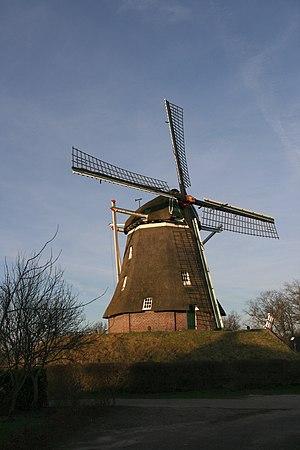
Ane est un petit village dans la commune néerlandaise de Hardenberg, dans la province d'Overijssel. Le 1ᵉʳ janvier 2006, le village comptait 532 habitants.
Cet article recense les moulins à vent de la province d'Overijssel, aux Pays-Bas.